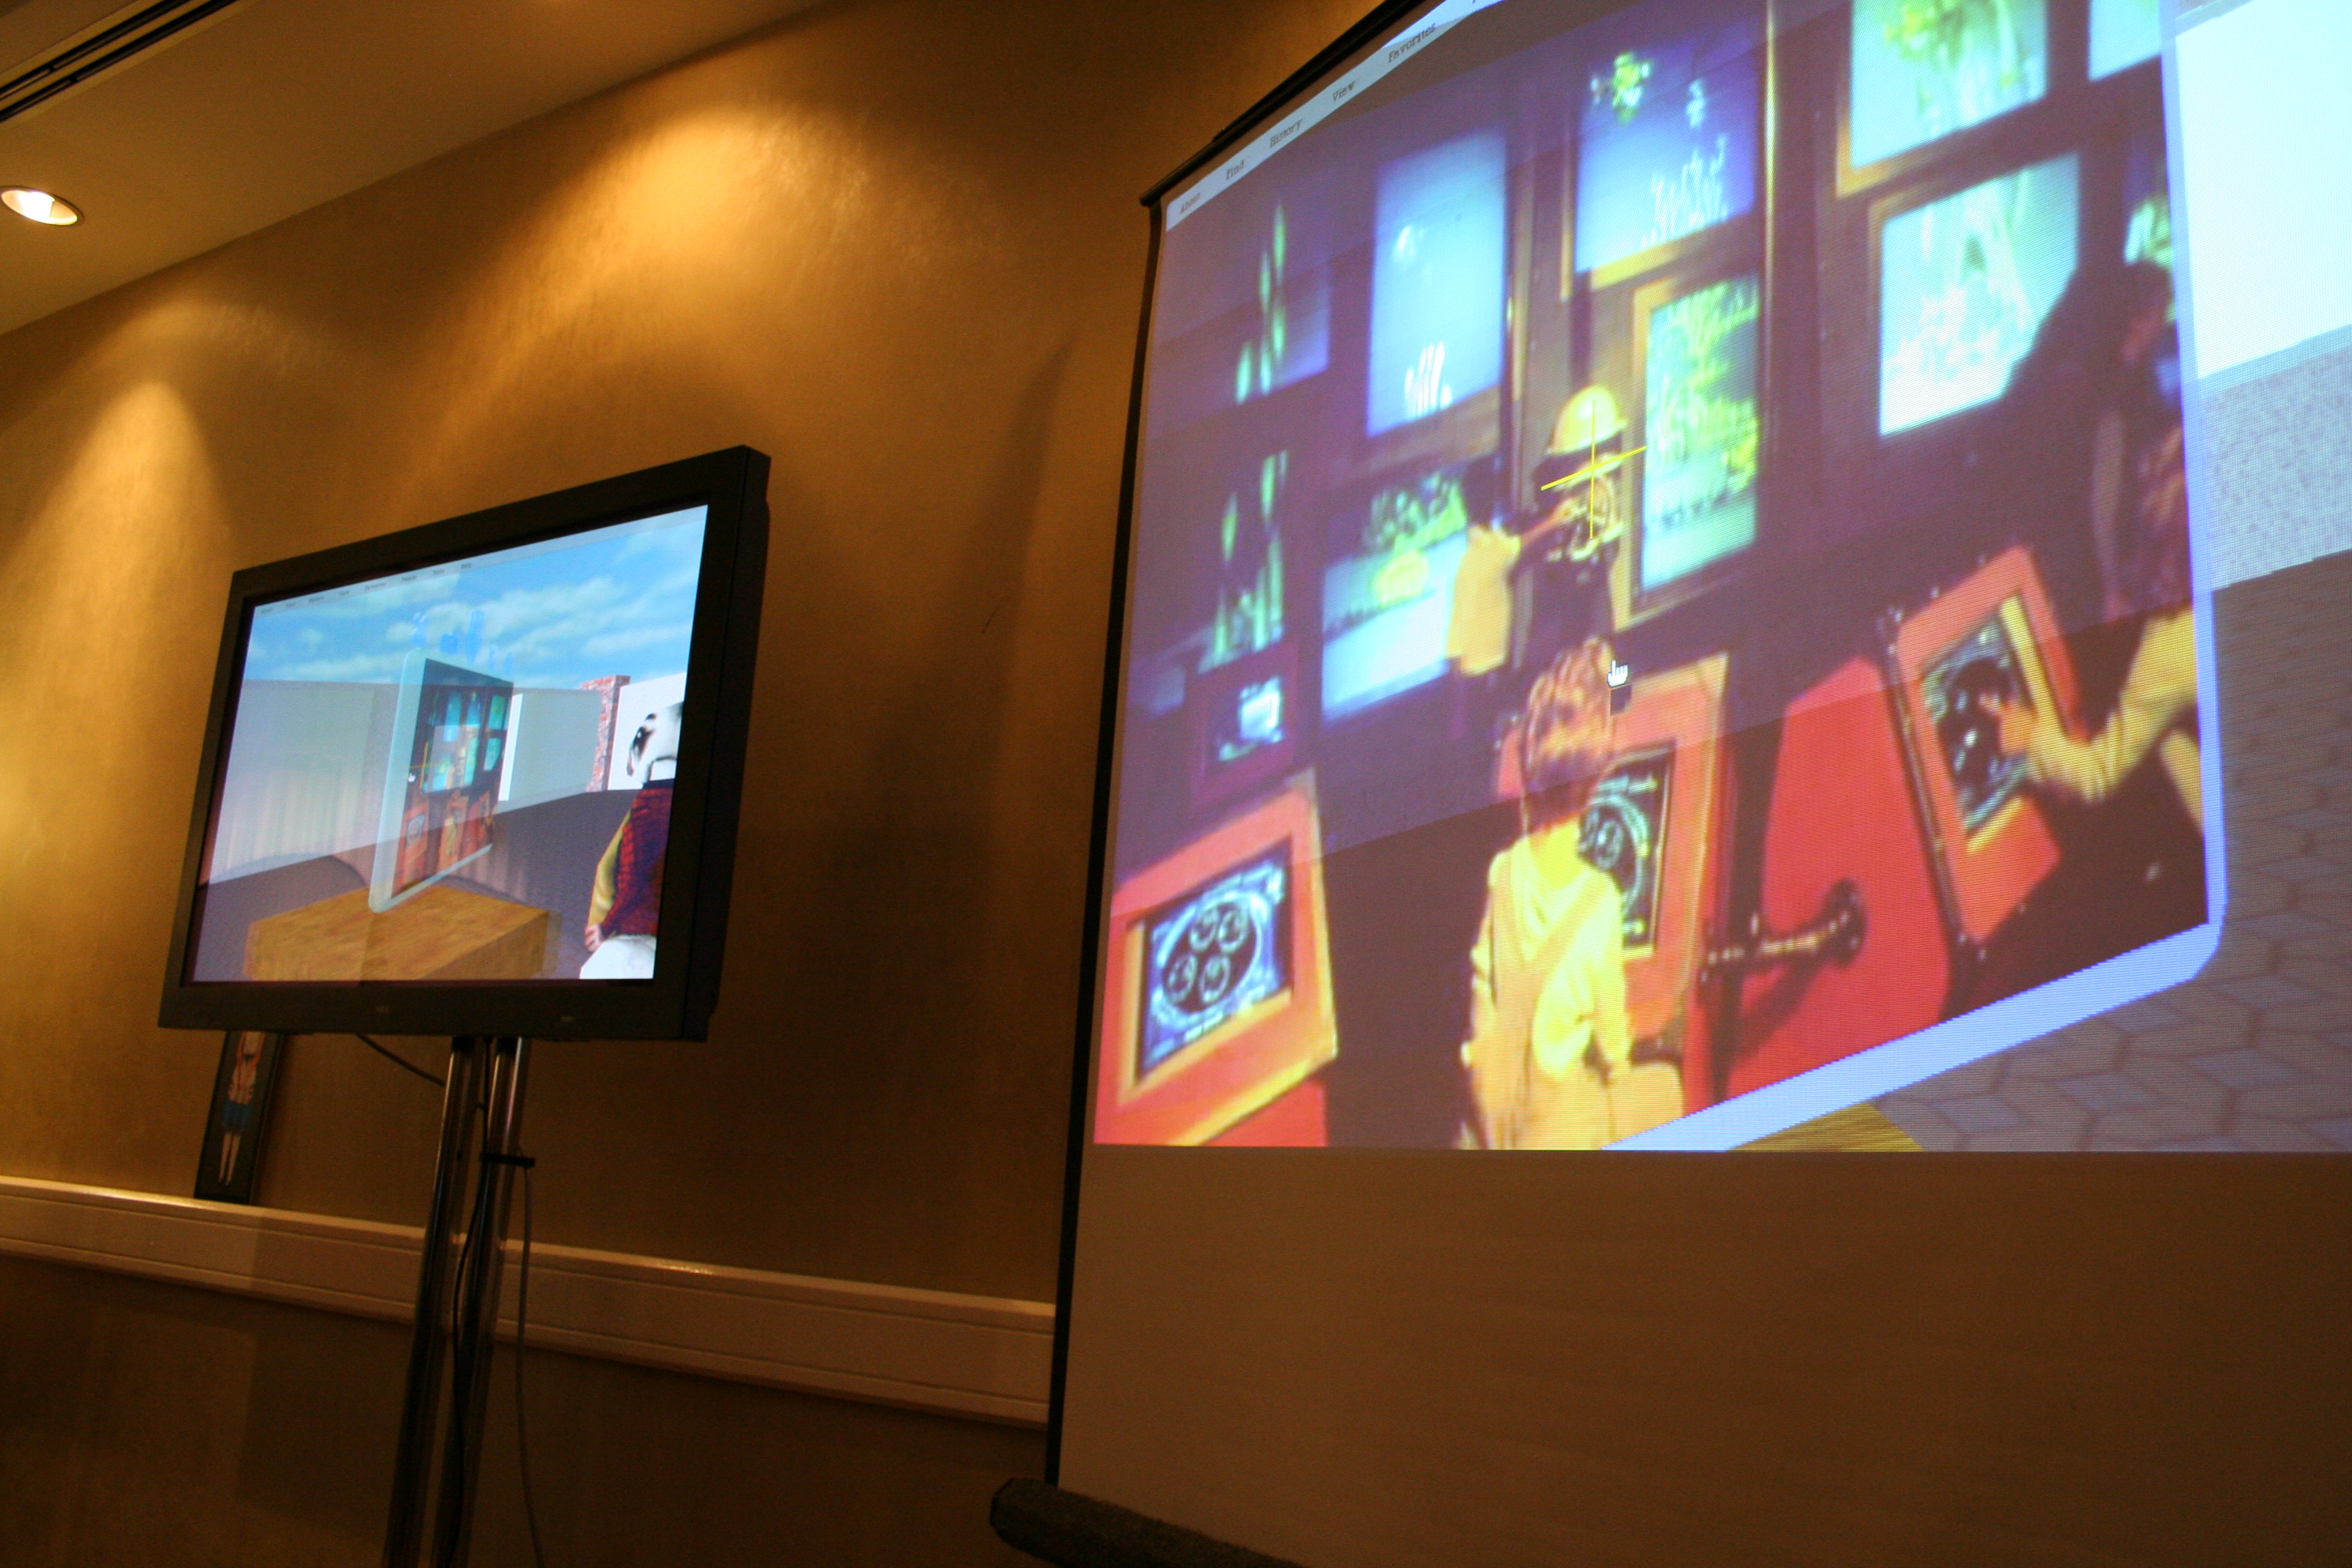
art, design, tourist attraction, exhibition, fishtacos, eli06, art gallery, display device